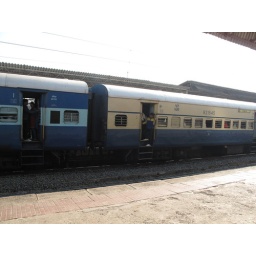
people in india hang out the doors of train cars even when there is no need to